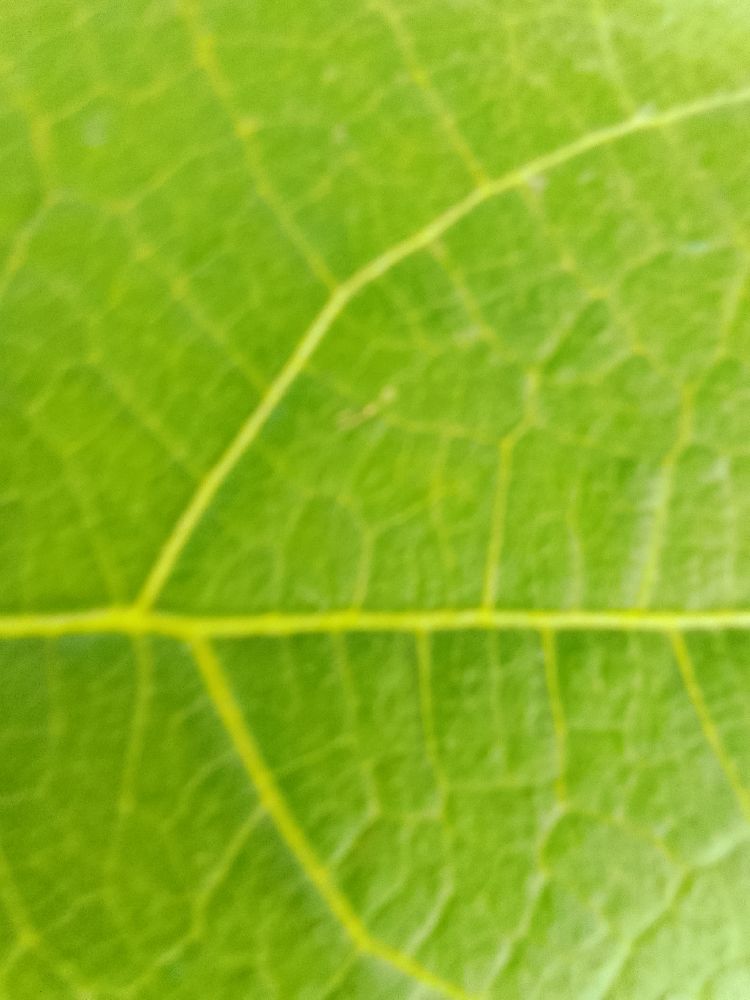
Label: healthy